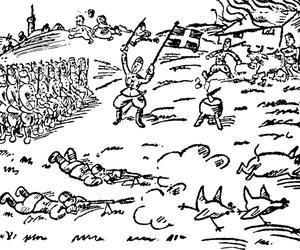
Dansk-Baltisk Auxiliær Corps / Aktiviteter på sydfronten / Hvile
En karikaturtegning i Ekstrabladet fra 1919. I midten kaptajn Borgelin med det danske flag og sværd, hans kompagni til venstre. På forgrunden jages svin og kyllinger med lette maskingevær, i baggrunden trækkes en ko til slagteriet, og flygtende letter kan ses i baggrunden.
Dansk-Baltisk Auxiliær Corps var et dansk militært kompagni etableret på privat initiativ i 1919, der bestod af 213 mand med kaptajn Iver de Hemmer Gudme som korpschef og kaptajn Richard Gustav Borgelin som kompagnichef, og som den 26. marts 1919 sejledes til Hangö i Finland om bord på det finske skib M/S Merkur. Korpset indsattes i kamp på estisk side i maj til august 1919 under den estiske krig for uafhængighed og dermed samtidig i den lettiske krig for uafhængighed, hvor korpset i slutningen af maj samt juni måned foretog et 200 kilometer langt fremstød fra Võru i det sydlige Estland mod Jēkabpils i Letland og dermed floden Daugava, hvor det lykkedes dem at afskære bolsjevikkernes forsyningslinjer østfra. Derefter blev korpset trukket i reserve, da de politiske gnidninger mellem Baltische Landeswehr og Letlands Hær lå udenfor korpsets kontrakt. I slutningen af juli 1919 blev korpset indkaldt til kamp på et frontafsnit mellem Ostrov og Porkhov i det russiske Guvernement Pskov, hvilket var en blodig oplevelse og kostede korpset dyrt. Derefter udløb korpsets kontrakt og de fleste var draget hjem i slutningen af august 1919.